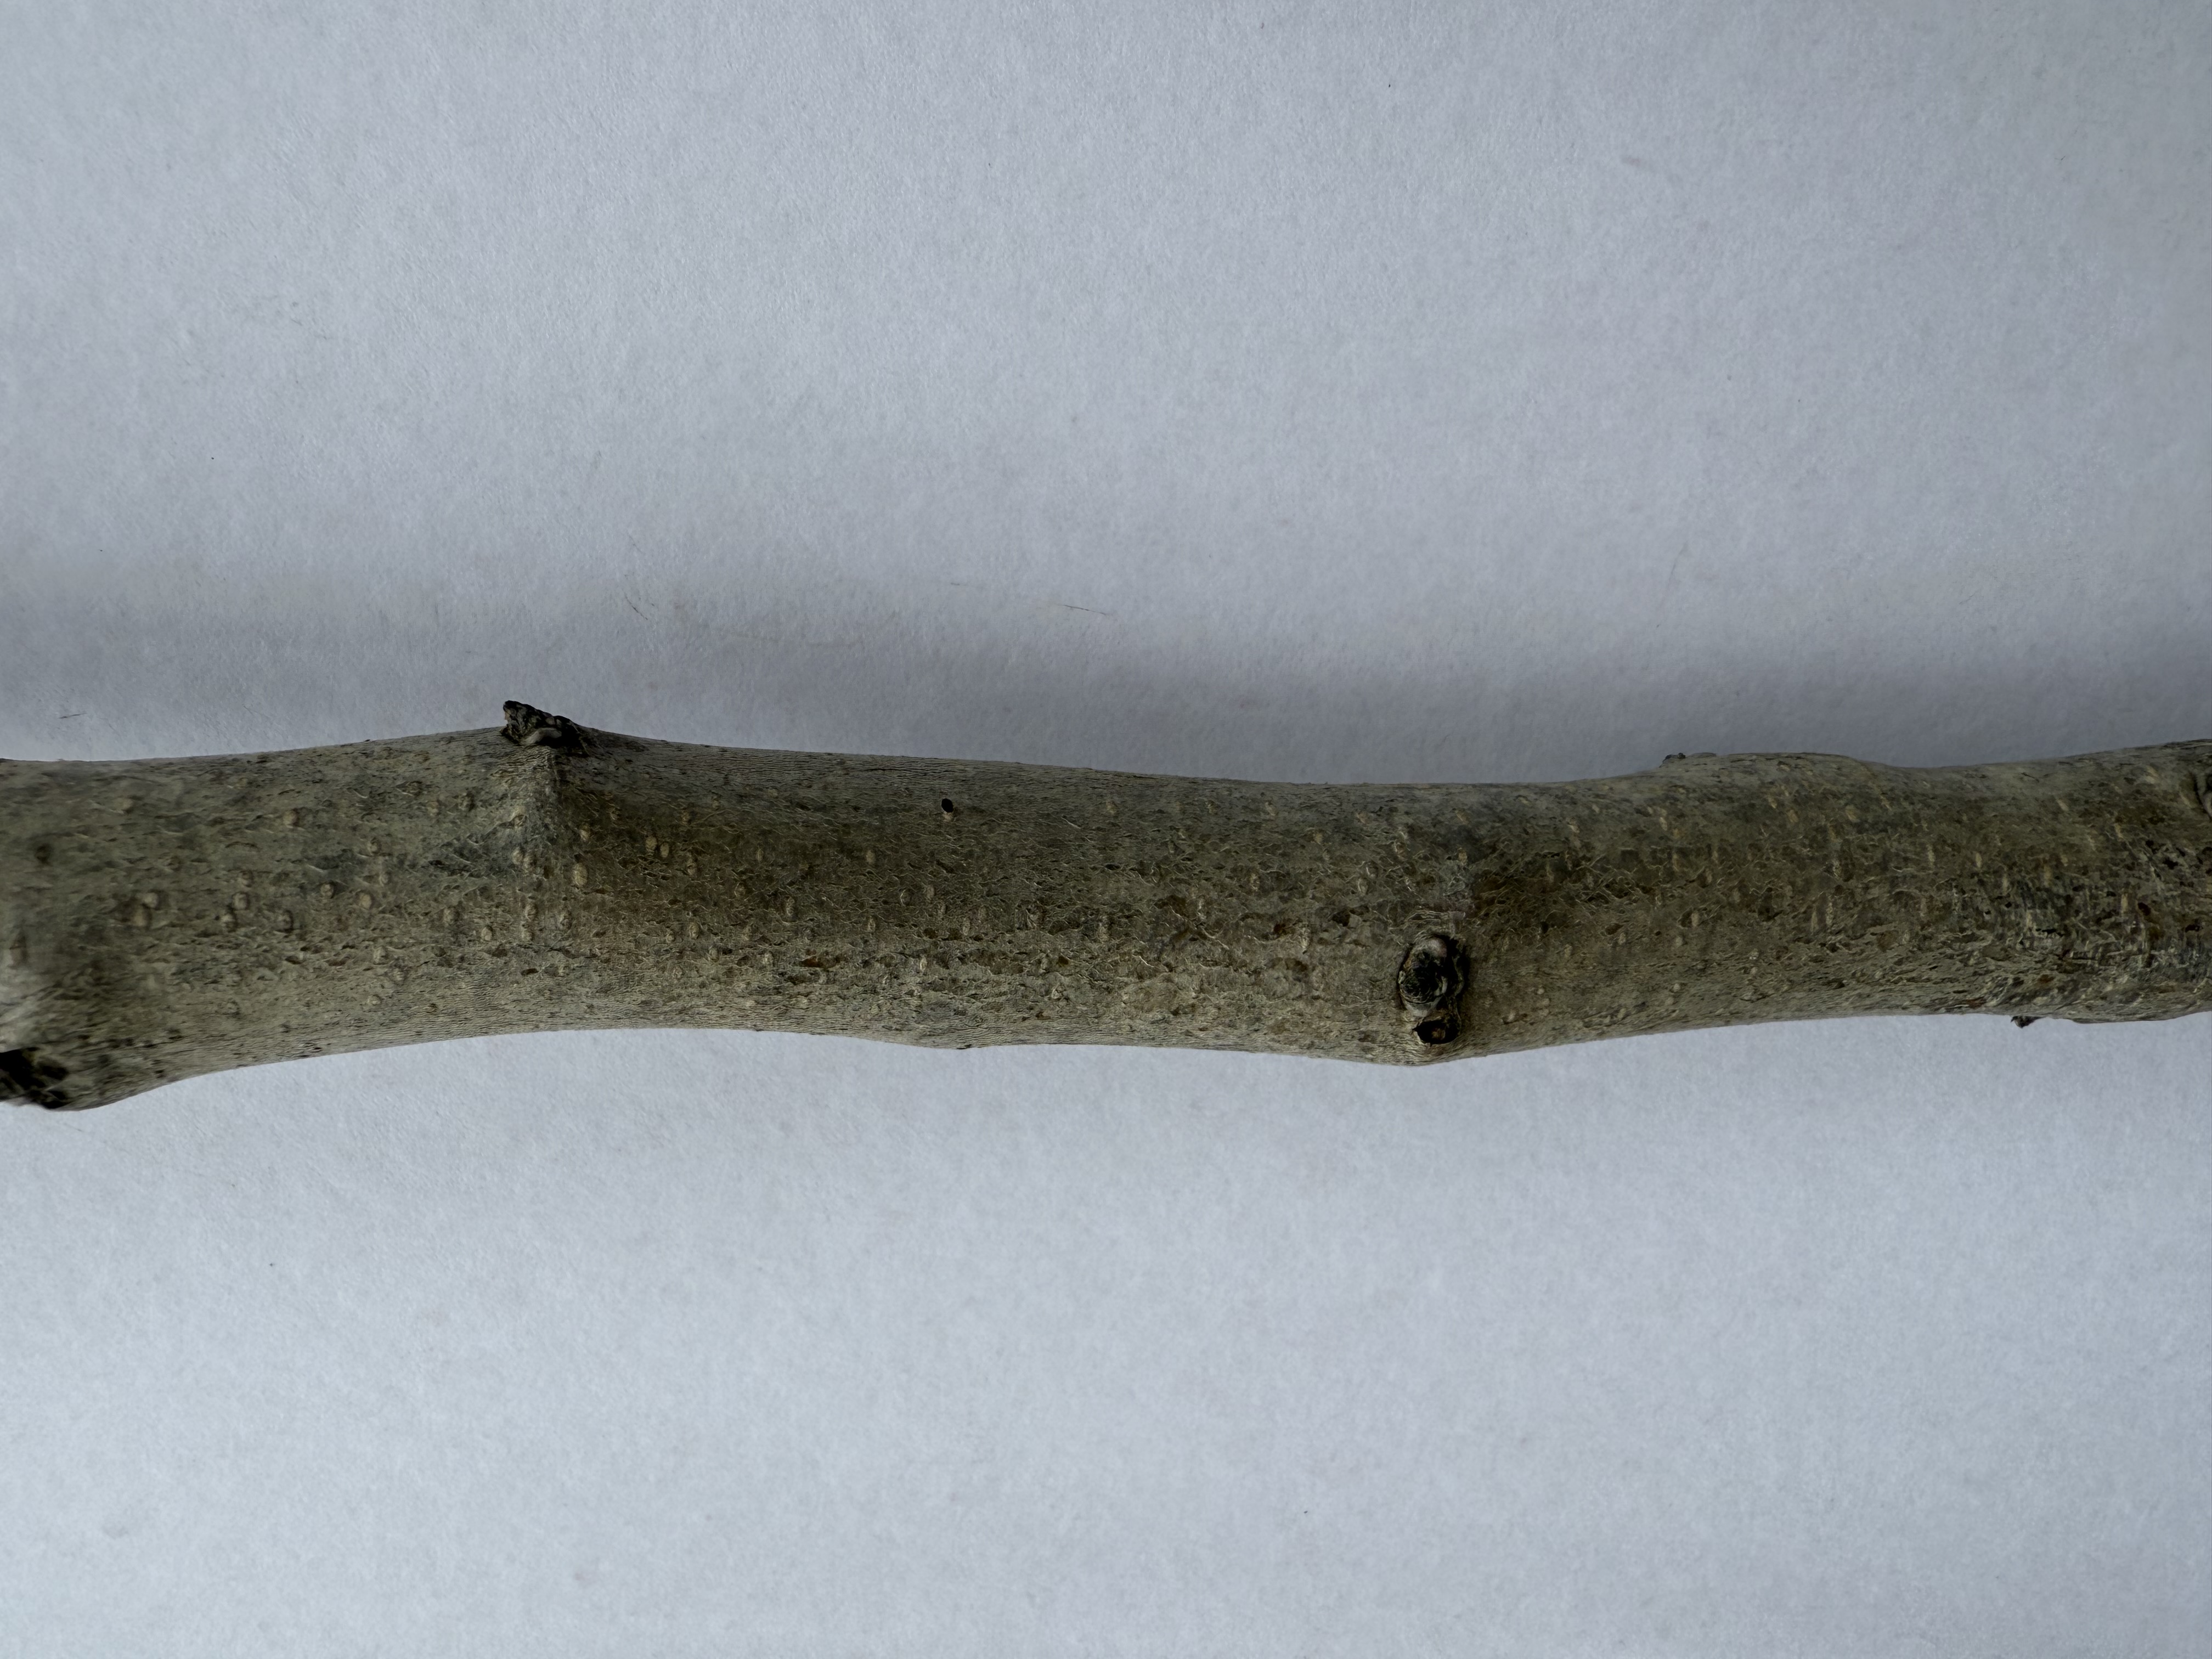
Variety: Medlar